Hydrothermal vent

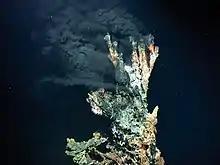
The black smoker "Candelabra" in the Logatchev hydrothermal field on the Mid-Atlantic Ridge at a water depth of

A black smoker or deep-sea vent is a type of hydrothermal vent found on the seabed, typically in the bathyal zone (with largest frequency in depths from ), but also in lesser depths as well as deeper in the abyssal zone. They appear as black, chimney-like structures that emit a cloud of black material. Black smokers typically emit particles with high levels of sulfur-bearing minerals, or sulfides. Black smokers are formed in fields hundreds of meters wide when superheated water from below Earth's crust comes through the ocean floor (water may attain temperatures above ). This water is rich in dissolved minerals from the crust, most notably sulfides. When it comes in contact with cold ocean water, many minerals precipitate, forming a black, chimney-like structure around each vent. Chimneys thicken due to heat conduction encouraging crystallization. The deposited metal sulfides can become massive sulfide ore deposits in time. Some black smokers along the Azores segment of the Mid-Atlantic Ridge are exceptionally metal-rich; for instance, hydrothermal fluids from the Rainbow Vent Field contain up to 24,000 μM of dissolved iron.